Ahmad Shamlou

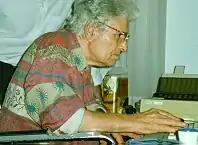
Ahmad Shamlou writing

Shamlou was married three times. In 1947, he married Ashraf Isslamiya (d. 1978), and together they had three sons and a daughter: Siavash Shamlou, (1948–2009), Sirous Shamlou, Saman Shamlou, Saghi Shamlou. They divorced in 1957 after several years of conflict and long separation. His second marriage to (1917–1996) who was older than Shamlou, ended in divorce in 1963 after four years of marriage.